Dinan

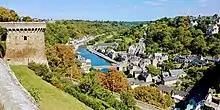
View of the Port of Dinan and the Rance river from the Promenade of Duchesse Anne at the Jardin Anglais (English Garden)

Dinan is a walled Breton town and a commune in the Côtes-d'Armor department in northwestern France. On 1 January 2018, the former commune of Léhon was merged into Dinan.